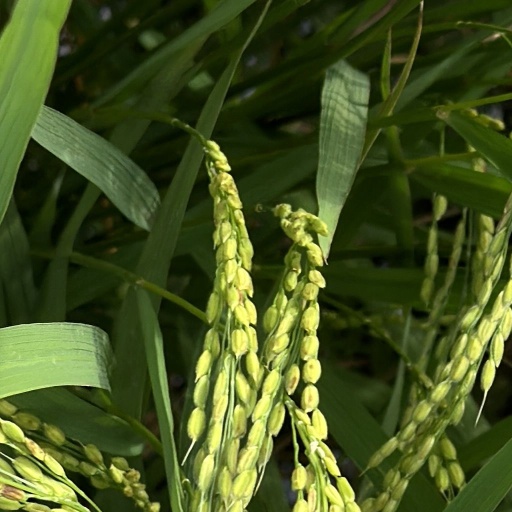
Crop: rice